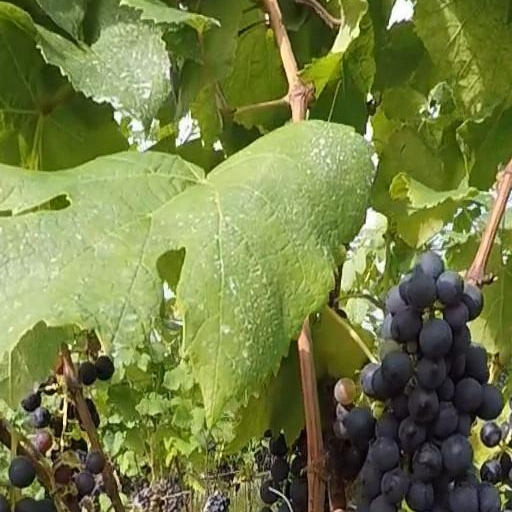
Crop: grape